Samarth Ramdas

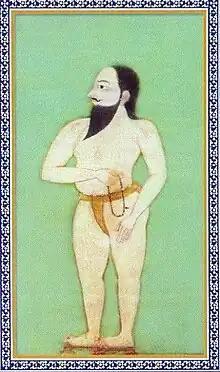
Portrait of Ramdas by Meru Swami c.17th Century

Ramdas (c. 1608 – c. 1682), also known as Samarth Ramdas Swami or Ramdas Swami, was an Indian Hindu saint, philosopher, poet, writer and spiritual master. He was a devotee of the Hindu deities Rama and Hanuman.